Zapotec peoples

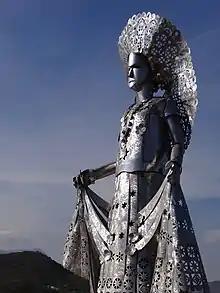
Statue of La Tehuana Zapotec Woman adorned in traditional Zapotec attire

Much of Zapotec social life is strongly segregated by sex. Men and women often work separately, coming together to eat in the morning and evening, and during ritual occasions, they remain separate except when dancing." The purity of women is highly valued and their sexual and social autonomy can be hindered as a result. "Most women in the community, whether old or young, are concerned with protecting their sexual reputations. Many girls are still strictly watched and not allowed to walk the streets alone after the age of ten or eleven." Though this is seen as a way to protect the women, it nevertheless restricts their behavior.